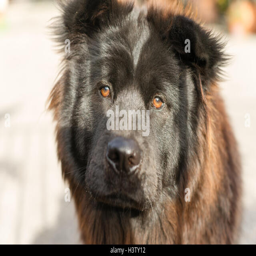
a dog looks at you